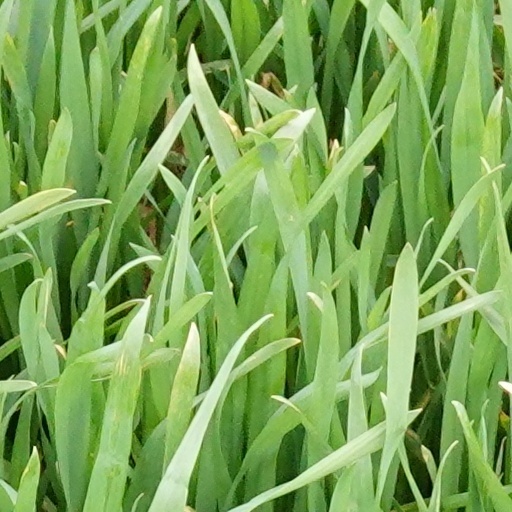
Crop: wheat